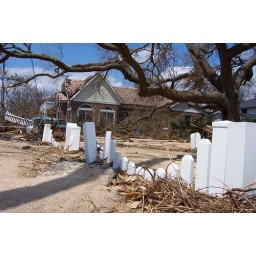
sand nearly swallows the fence of this house in Bay St. Louis, MS